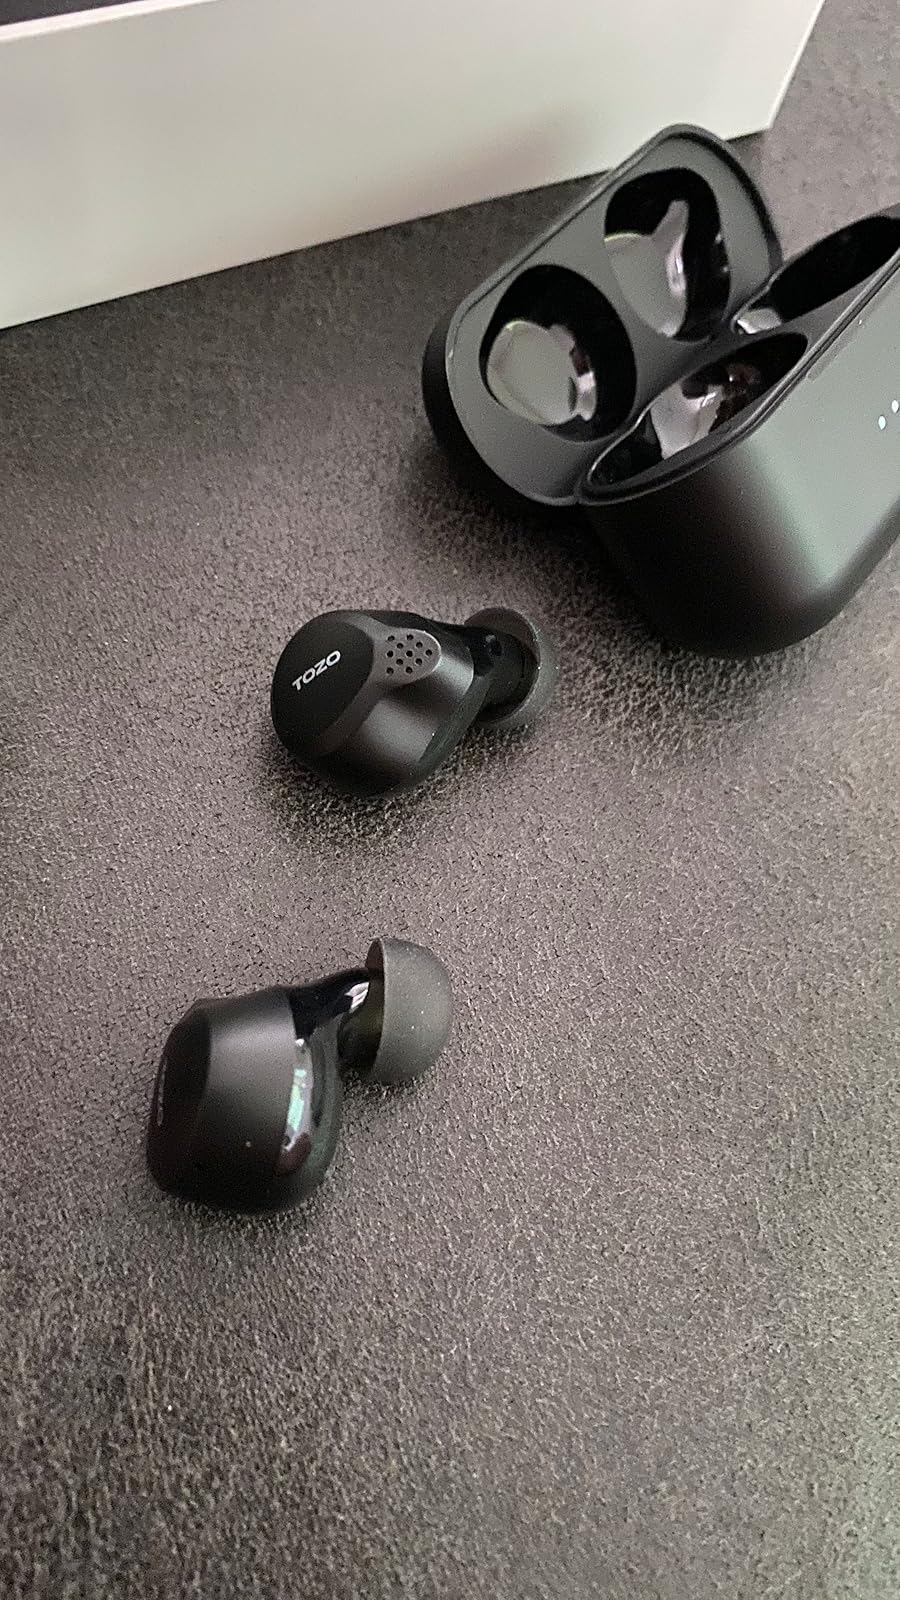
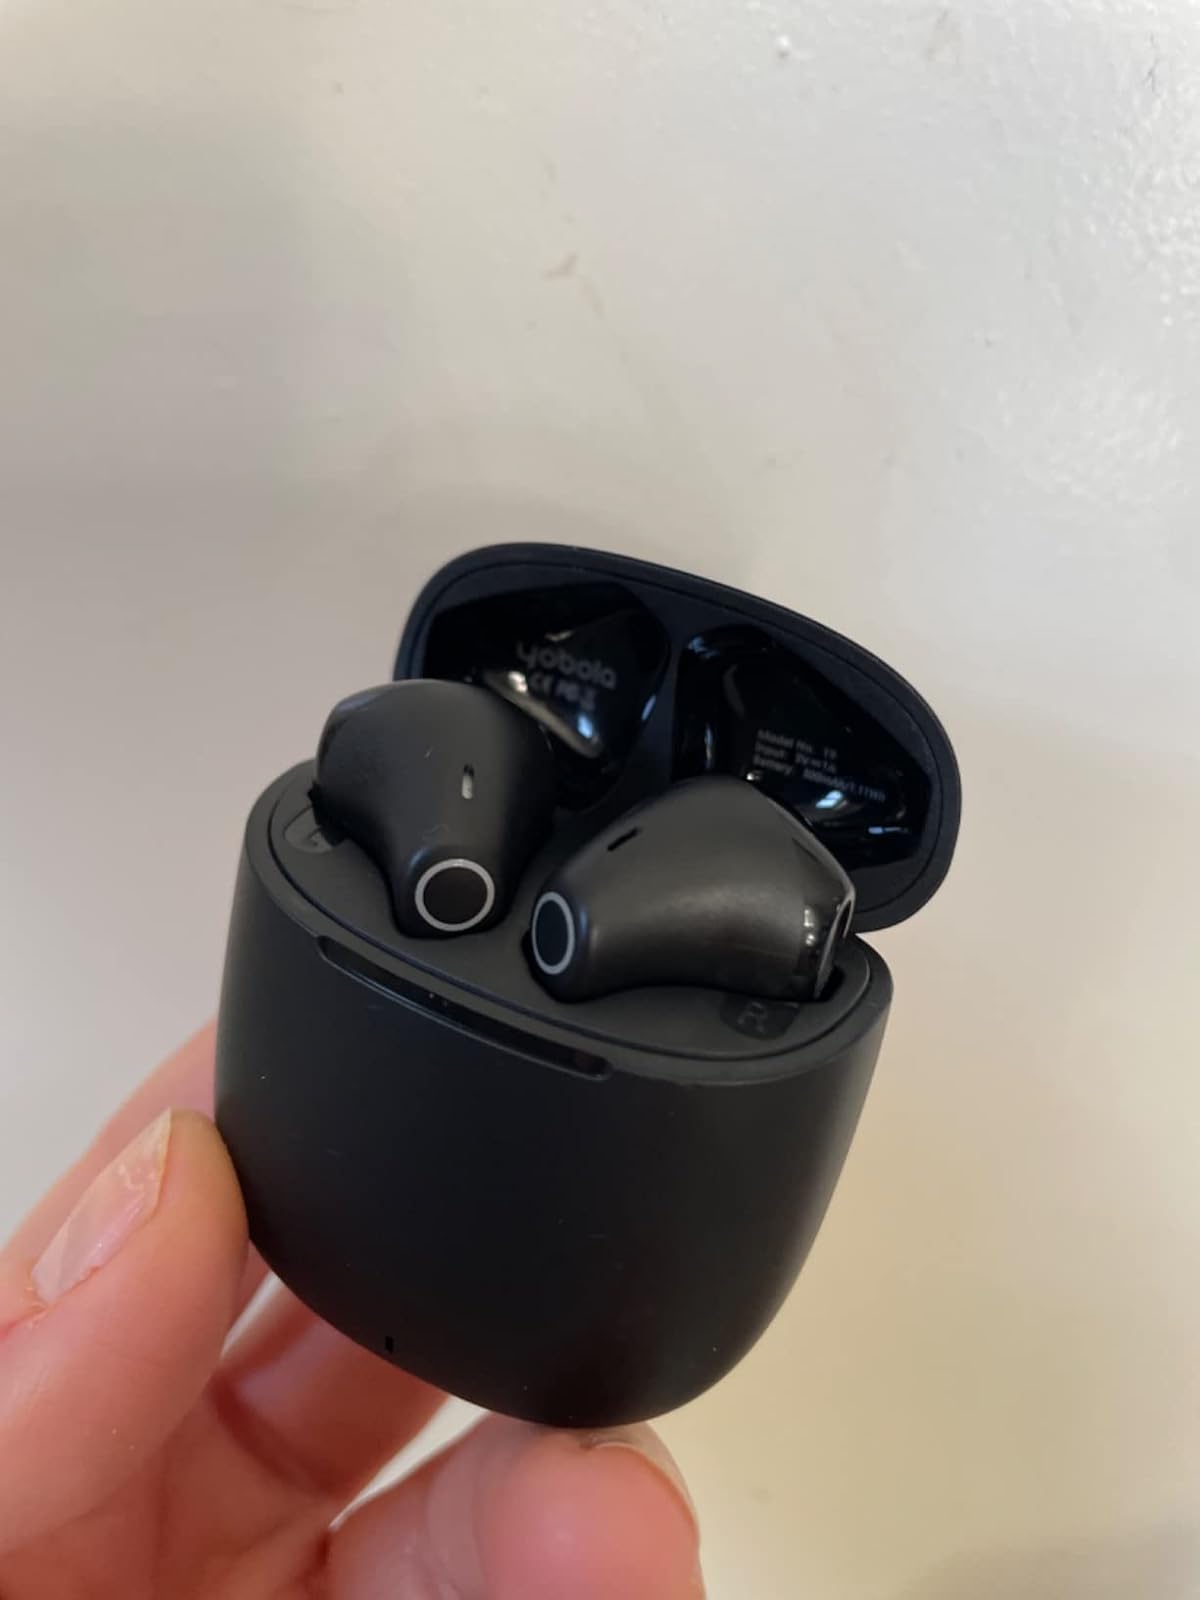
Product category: earbuds
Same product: no